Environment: real
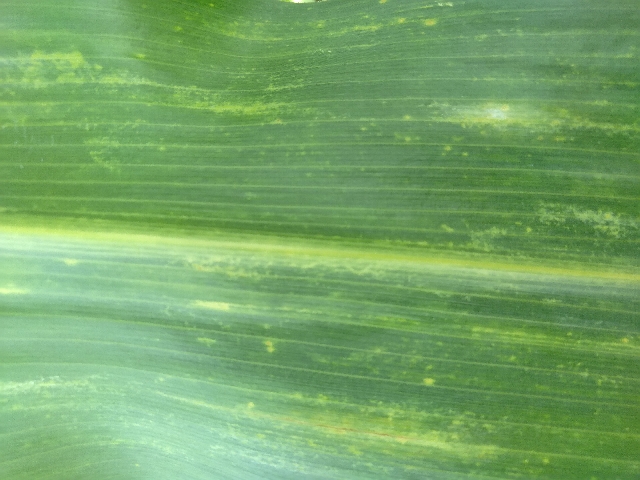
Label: lethal_necrosis